Harry Nilsson

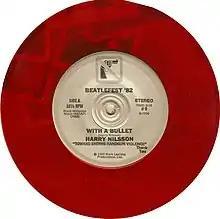
Nilsson's 1982 Single, "With a Bullet"

Nilsson's musical output after leaving RCA Victor was sporadic. He wrote a musical, "Zapata", with Perry Botkin Jr. and libretto by Allan Katz, which was produced and directed by longtime friend Bert Convy. The show was mounted at the Goodspeed Opera House in East Haddam, Connecticut, but never had another production. He wrote all the songs for Robert Altman's movie-musical "Popeye" (1980), the score of which met with unfavorable reviews. Nilsson's "Popeye" compositions included several songs that were representative of Nilsson's acclaimed "Point" era, such as "Everything Is Food" and "Sweethaven". The song "He Needs Me" was featured years later in the film "Punch-Drunk Love". Nilsson recorded one more album, "Flash Harry", co-produced by Bruce Robb and Steve Cropper, which was released in the UK but not in the US. From this point onward, Nilsson increasingly began referring to himself as a "retired musician".